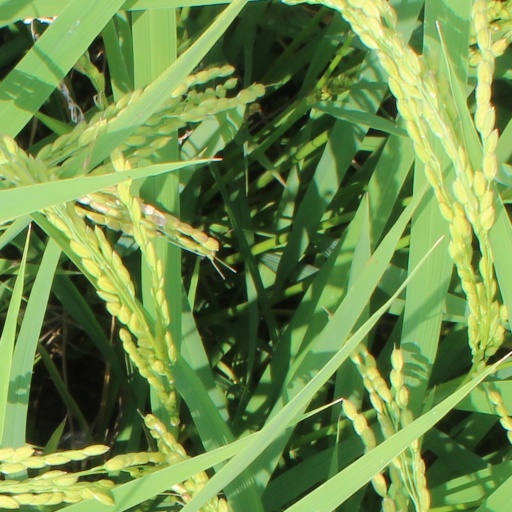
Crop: rice